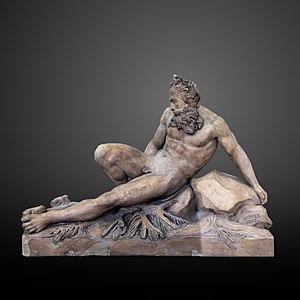
Le serpent et le dragon symbolisent depuis des siècles deux rivières se rejoignant à Grenoble : l'Isère et le Drac :